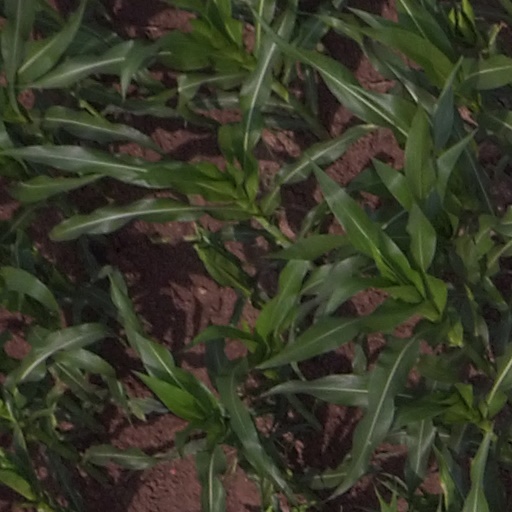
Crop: maize; corn